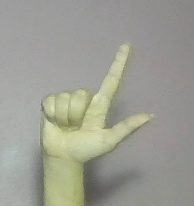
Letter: laam